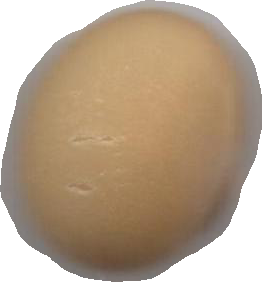
Variety: Grobogan